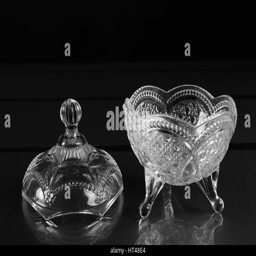
glass bowl with a lid for sugar